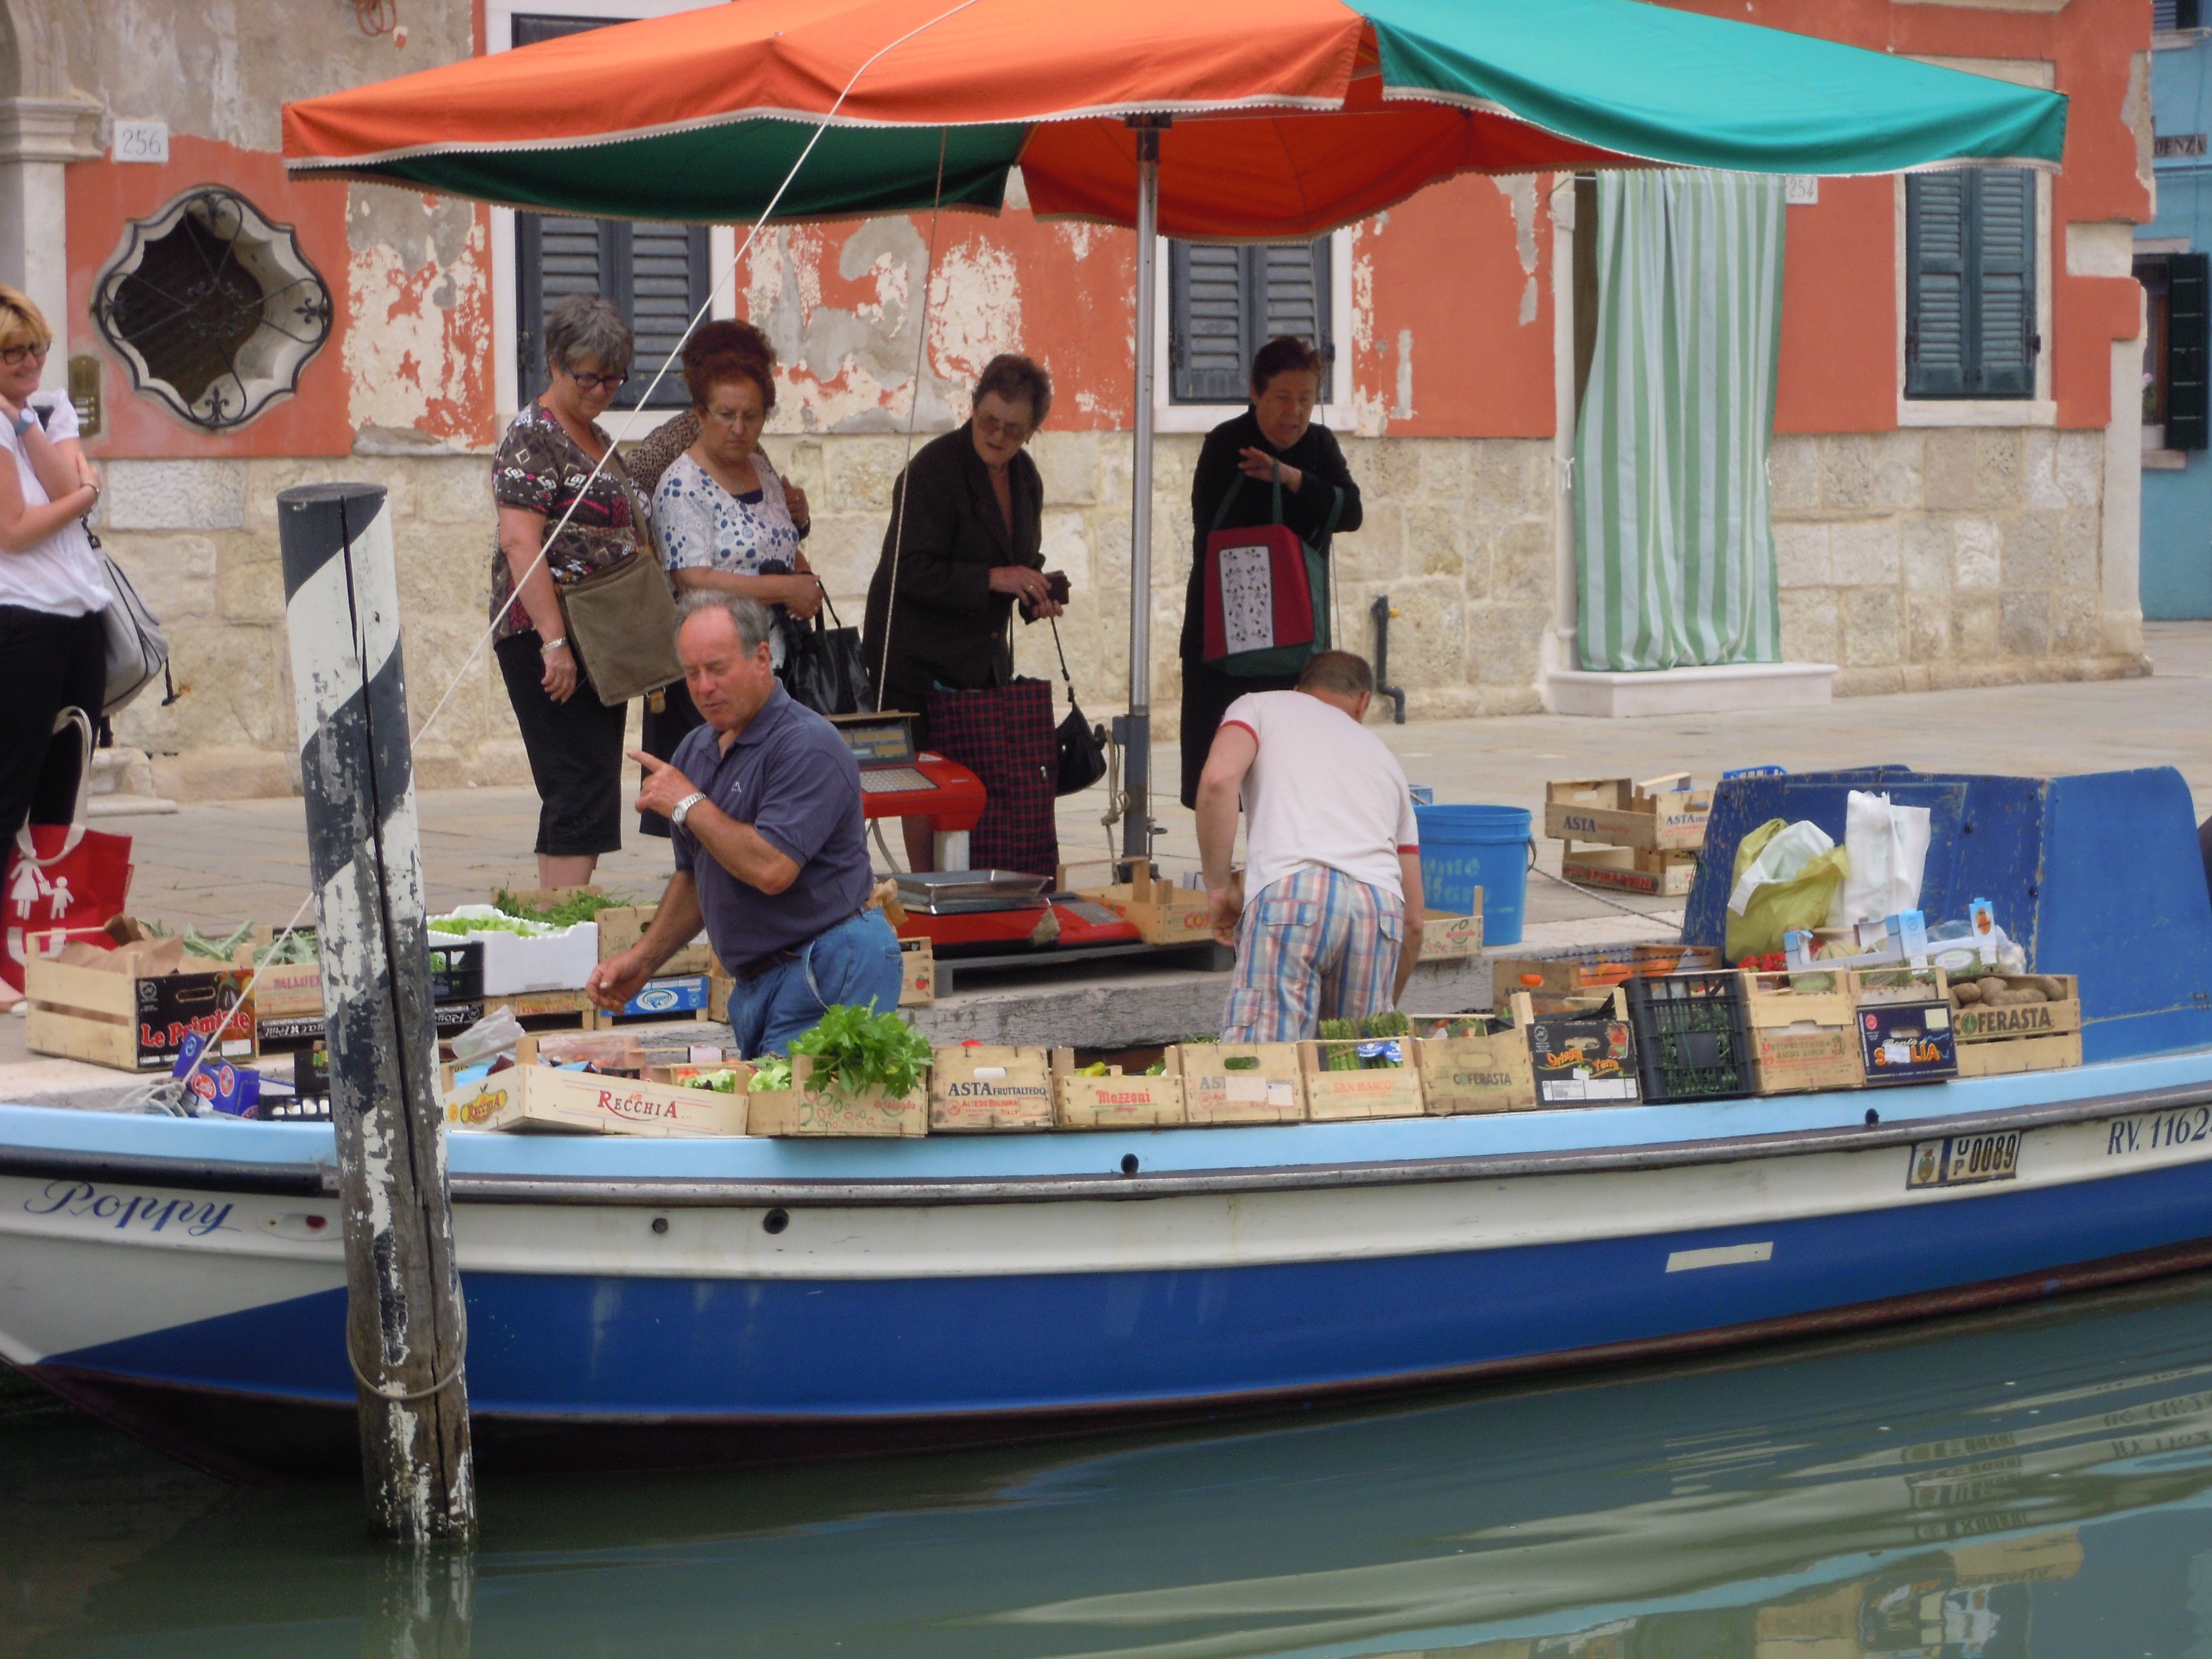
boat, vehicle, market, venice, motorboat, boating, vegetables, watercraft